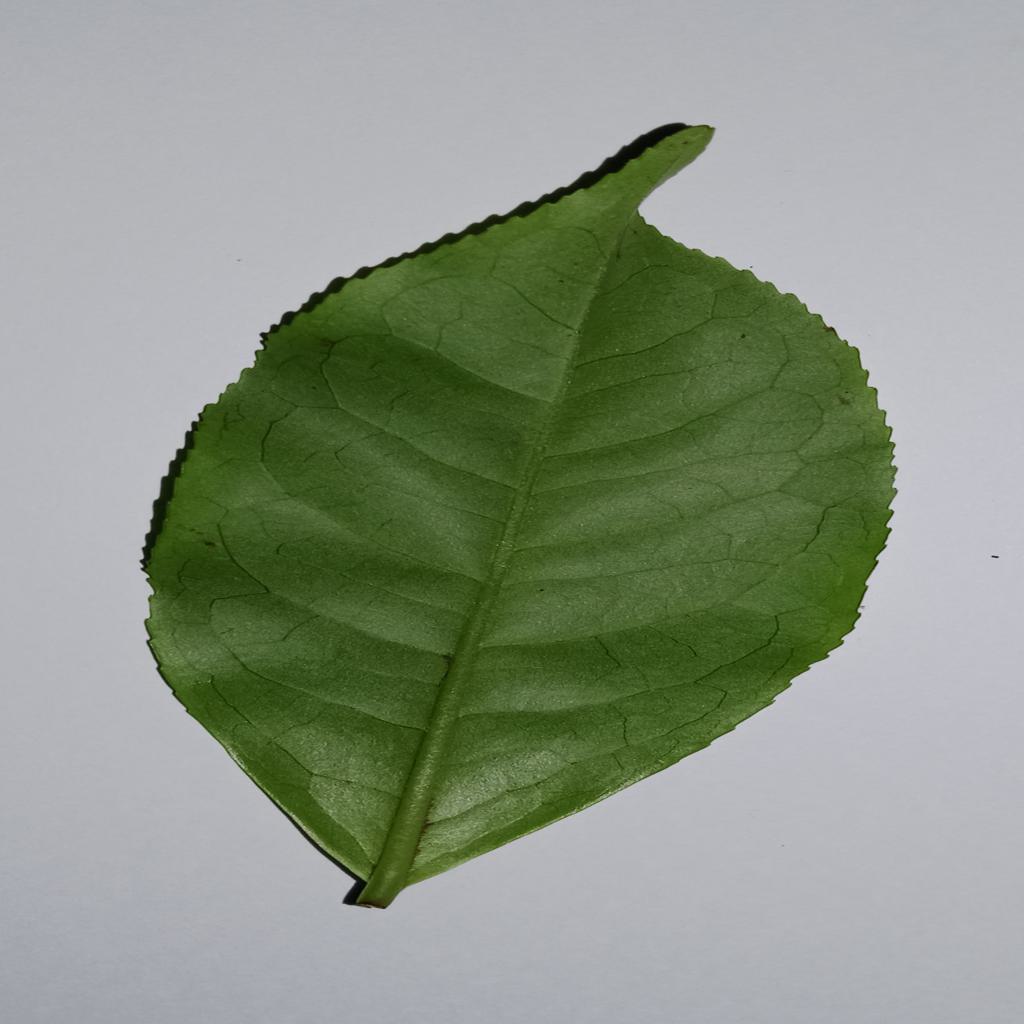
Label: Healthy